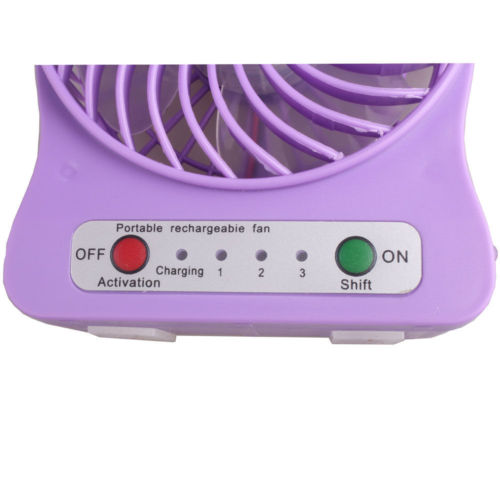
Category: fan